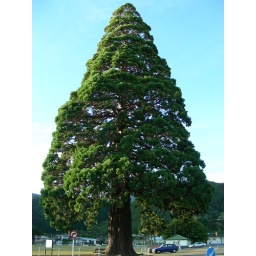
Huge pine tree in Picton